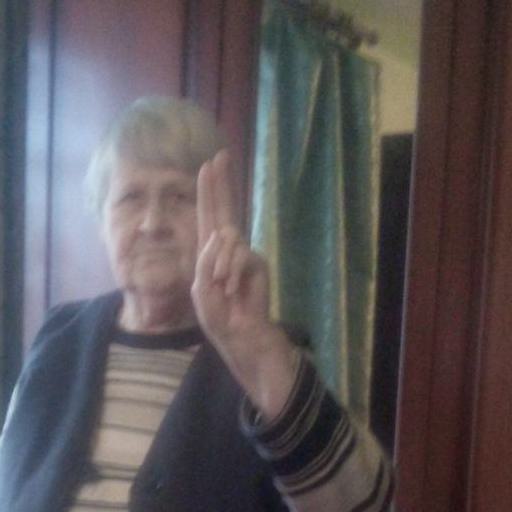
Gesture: two_up